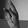
ASL letter: K